GameStop

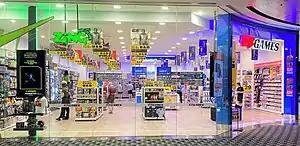
An EB Games and ZiNG Pop Culture 'Hybrid' store from GameStop's Australian division located in Westfield Carindale, Brisbane in 2020

All GameStop stores in Puerto Rico were shut at the end of March 2016, citing increased rates of government taxes.